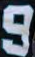
Number: 9